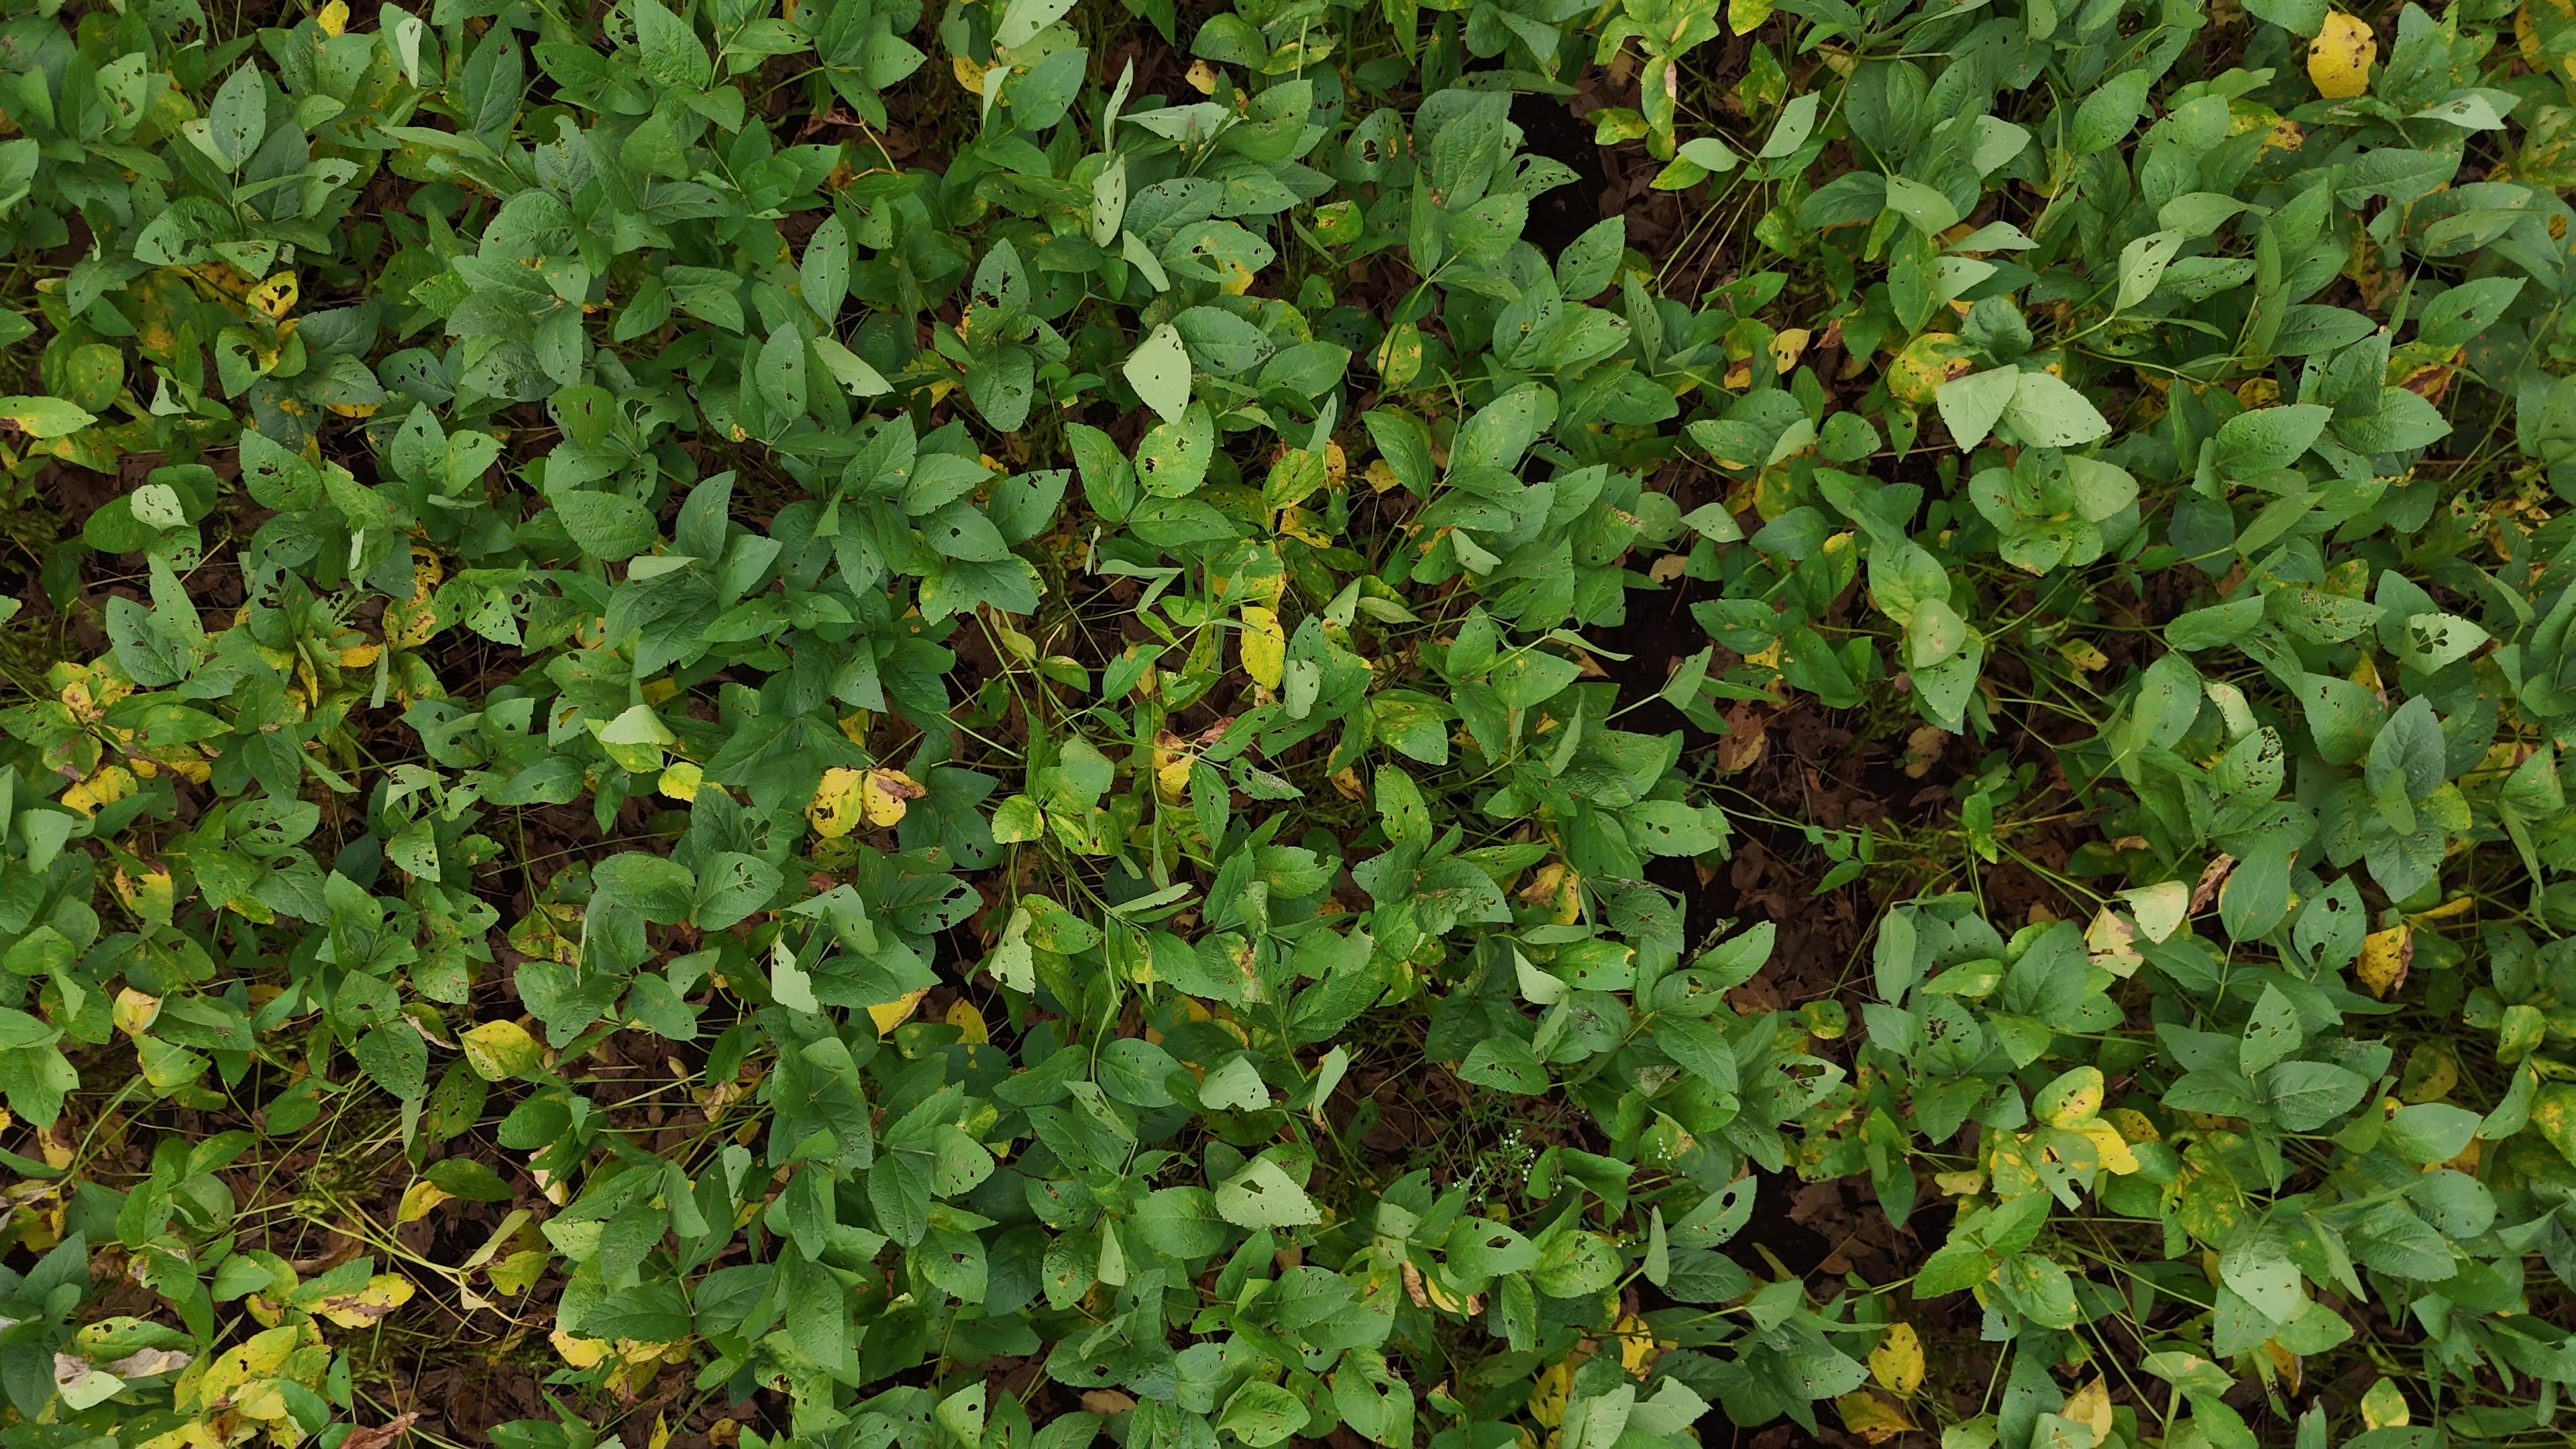
Label: Rust